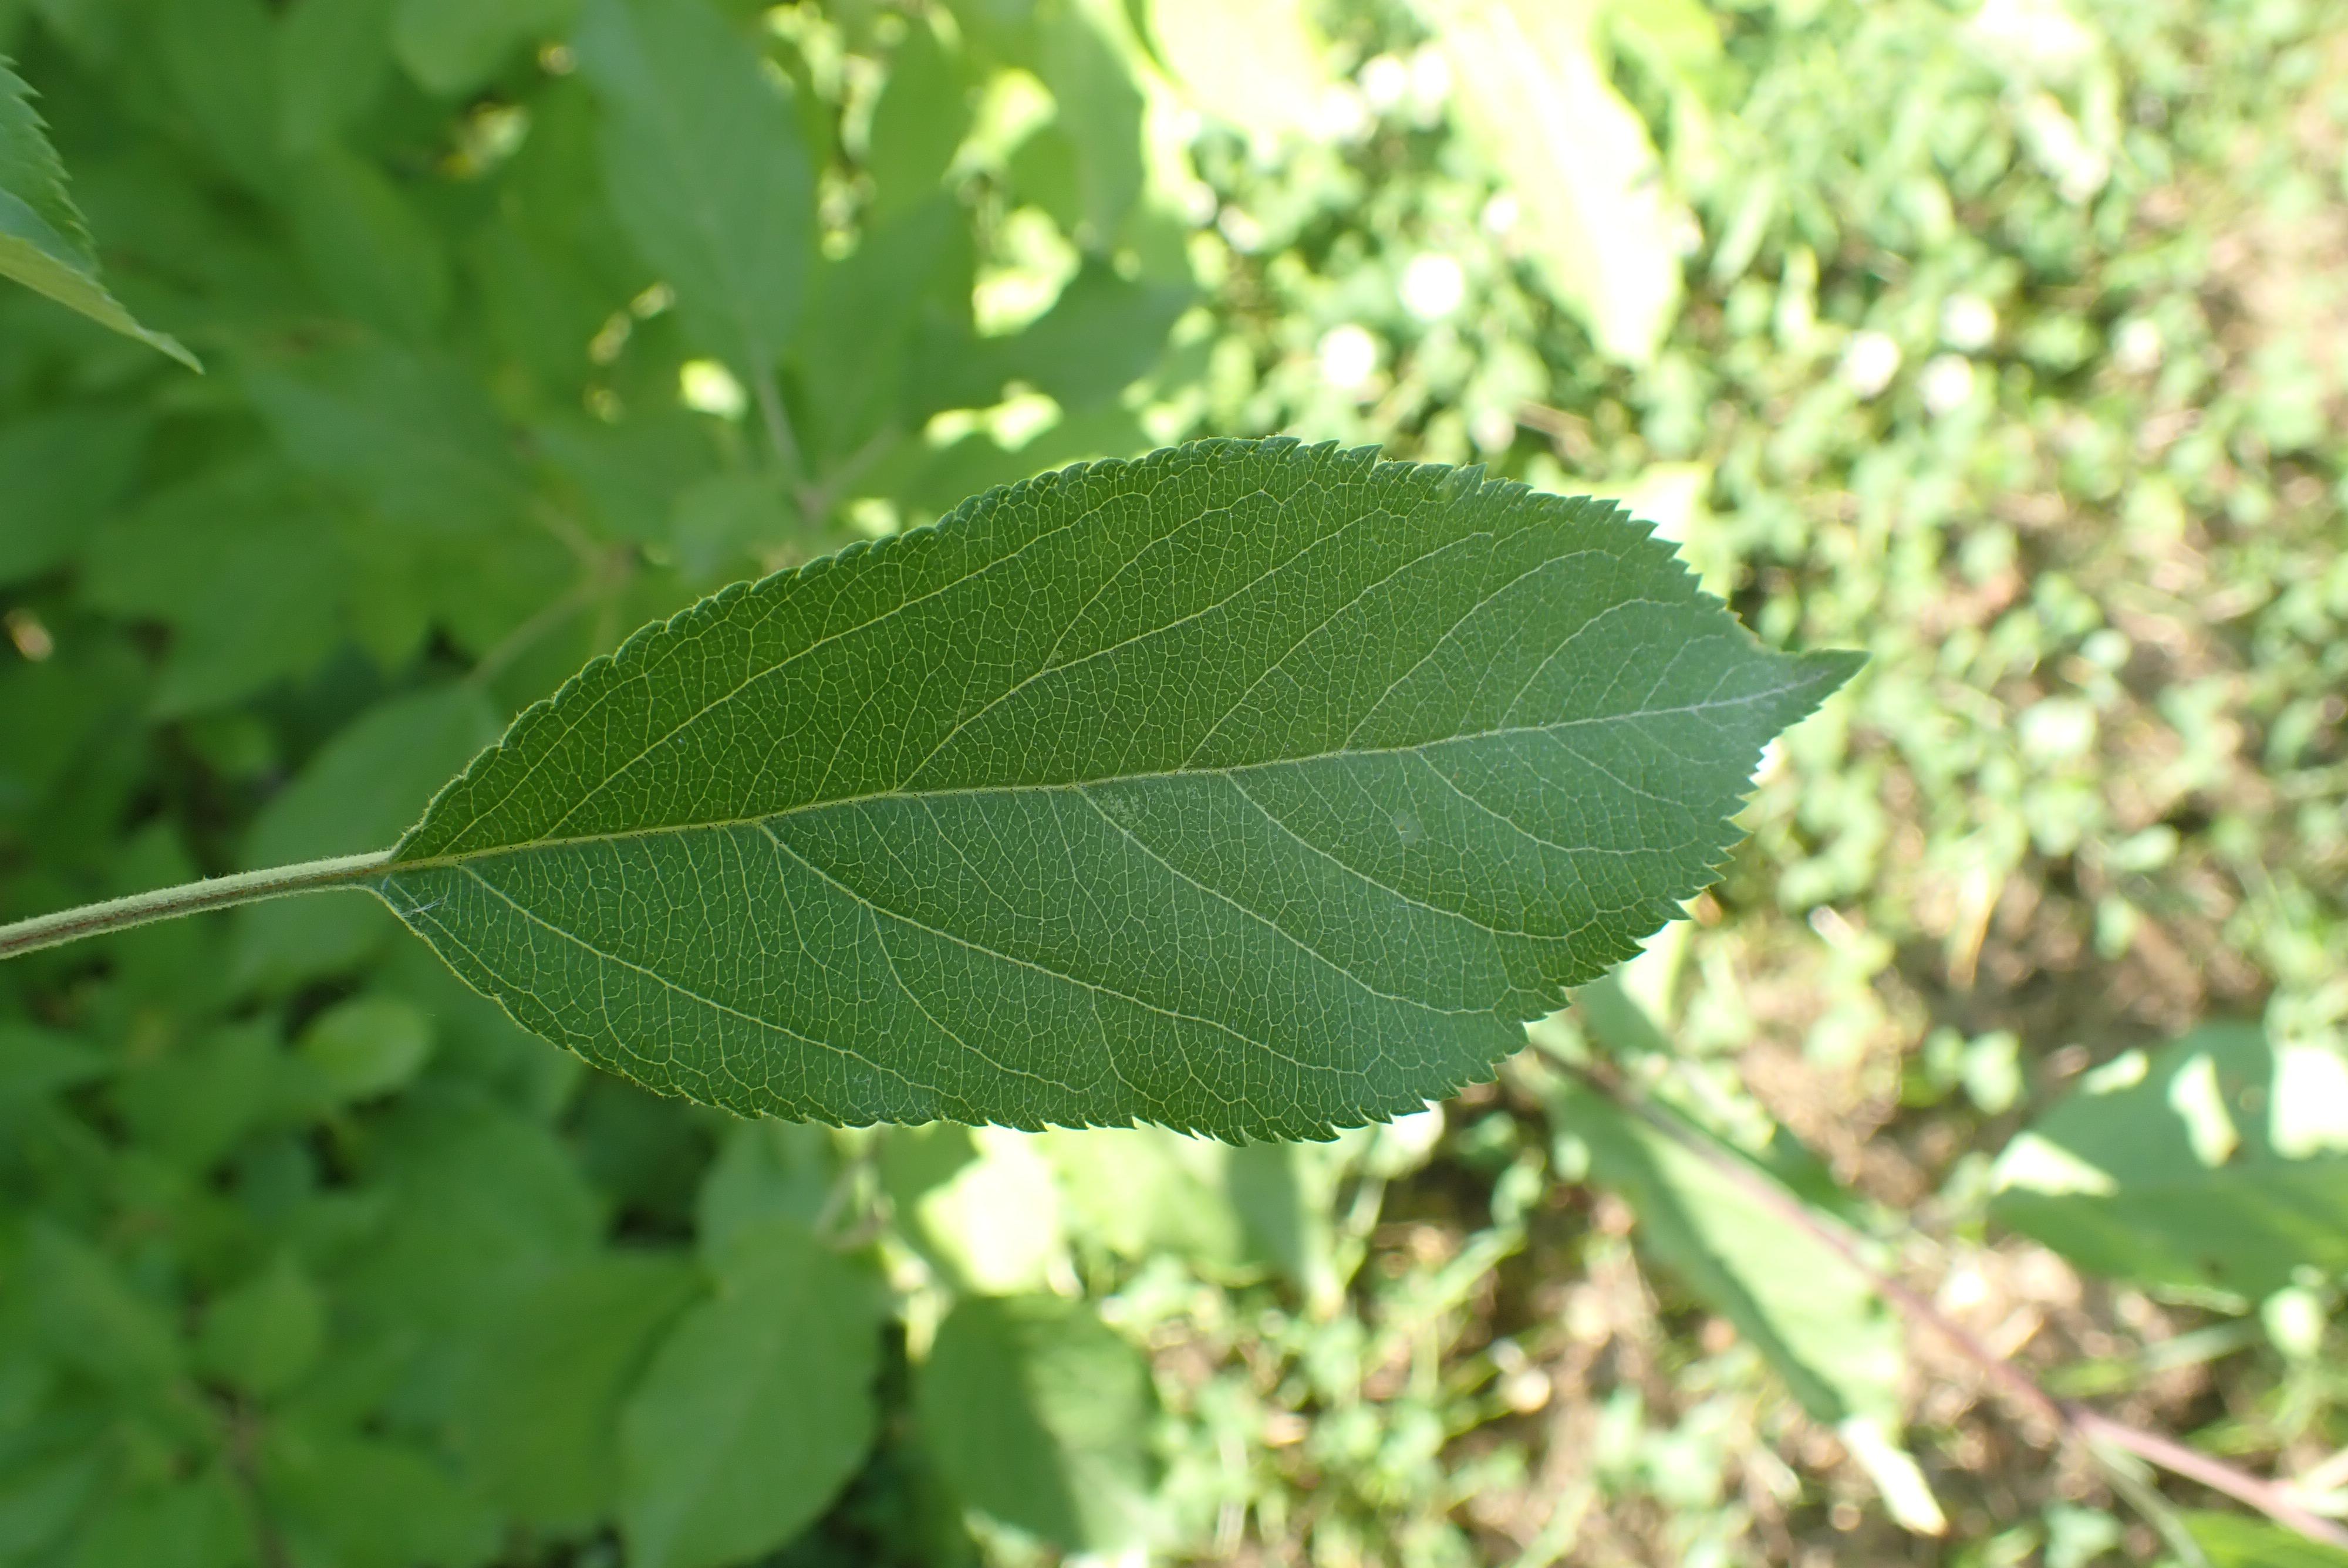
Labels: healthy